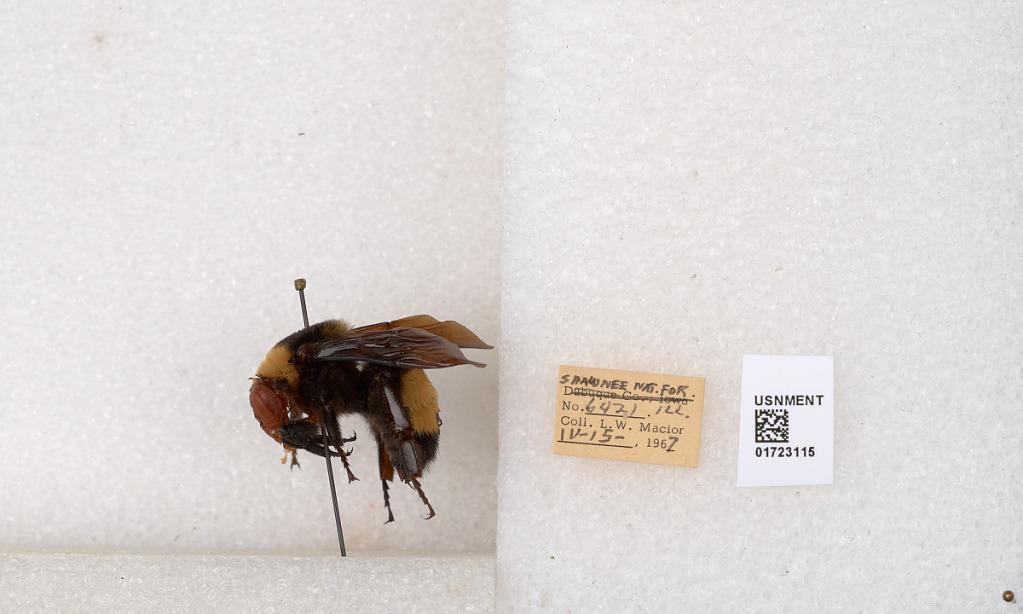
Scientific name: Bombus (Bombus) nevadensis auricormus
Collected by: L. Macior
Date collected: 1967-4-15
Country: United States
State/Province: Illinois
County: Johnson
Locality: Shawnee National Forest
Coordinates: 37.5114, -88.8011